Pipe Dream (musical)

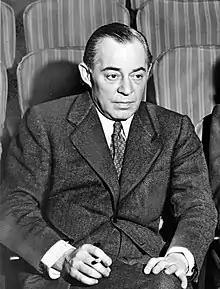
Richard Rodgers

Despite the poor reviews of the musical, Rodgers was given credit for an imaginative score. "Sweet Thursday" is a cakewalk, unusual for Rodgers who rarely wrote them. However, Rodgers biographer William Hyland suggests that "Sweet Thursday" was out of character for Traubel's voice. Hyland also speculates that "The Next Time It Happens", a duet for Suzy and Doc as they decide their love will not work, needed to be more melancholy, and Doc's "The Man I Used To Be" more of a lament rather than having a lively melody. According to Broadway writer Ken Mandelbaum, ""Pipe Dream" contains a generally fascinating score." He terms Suzy's "Everybody's Got a Home but Me", a "gorgeous ballad of yearning".